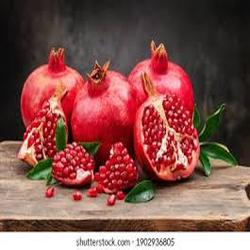
Label: Pomegranate